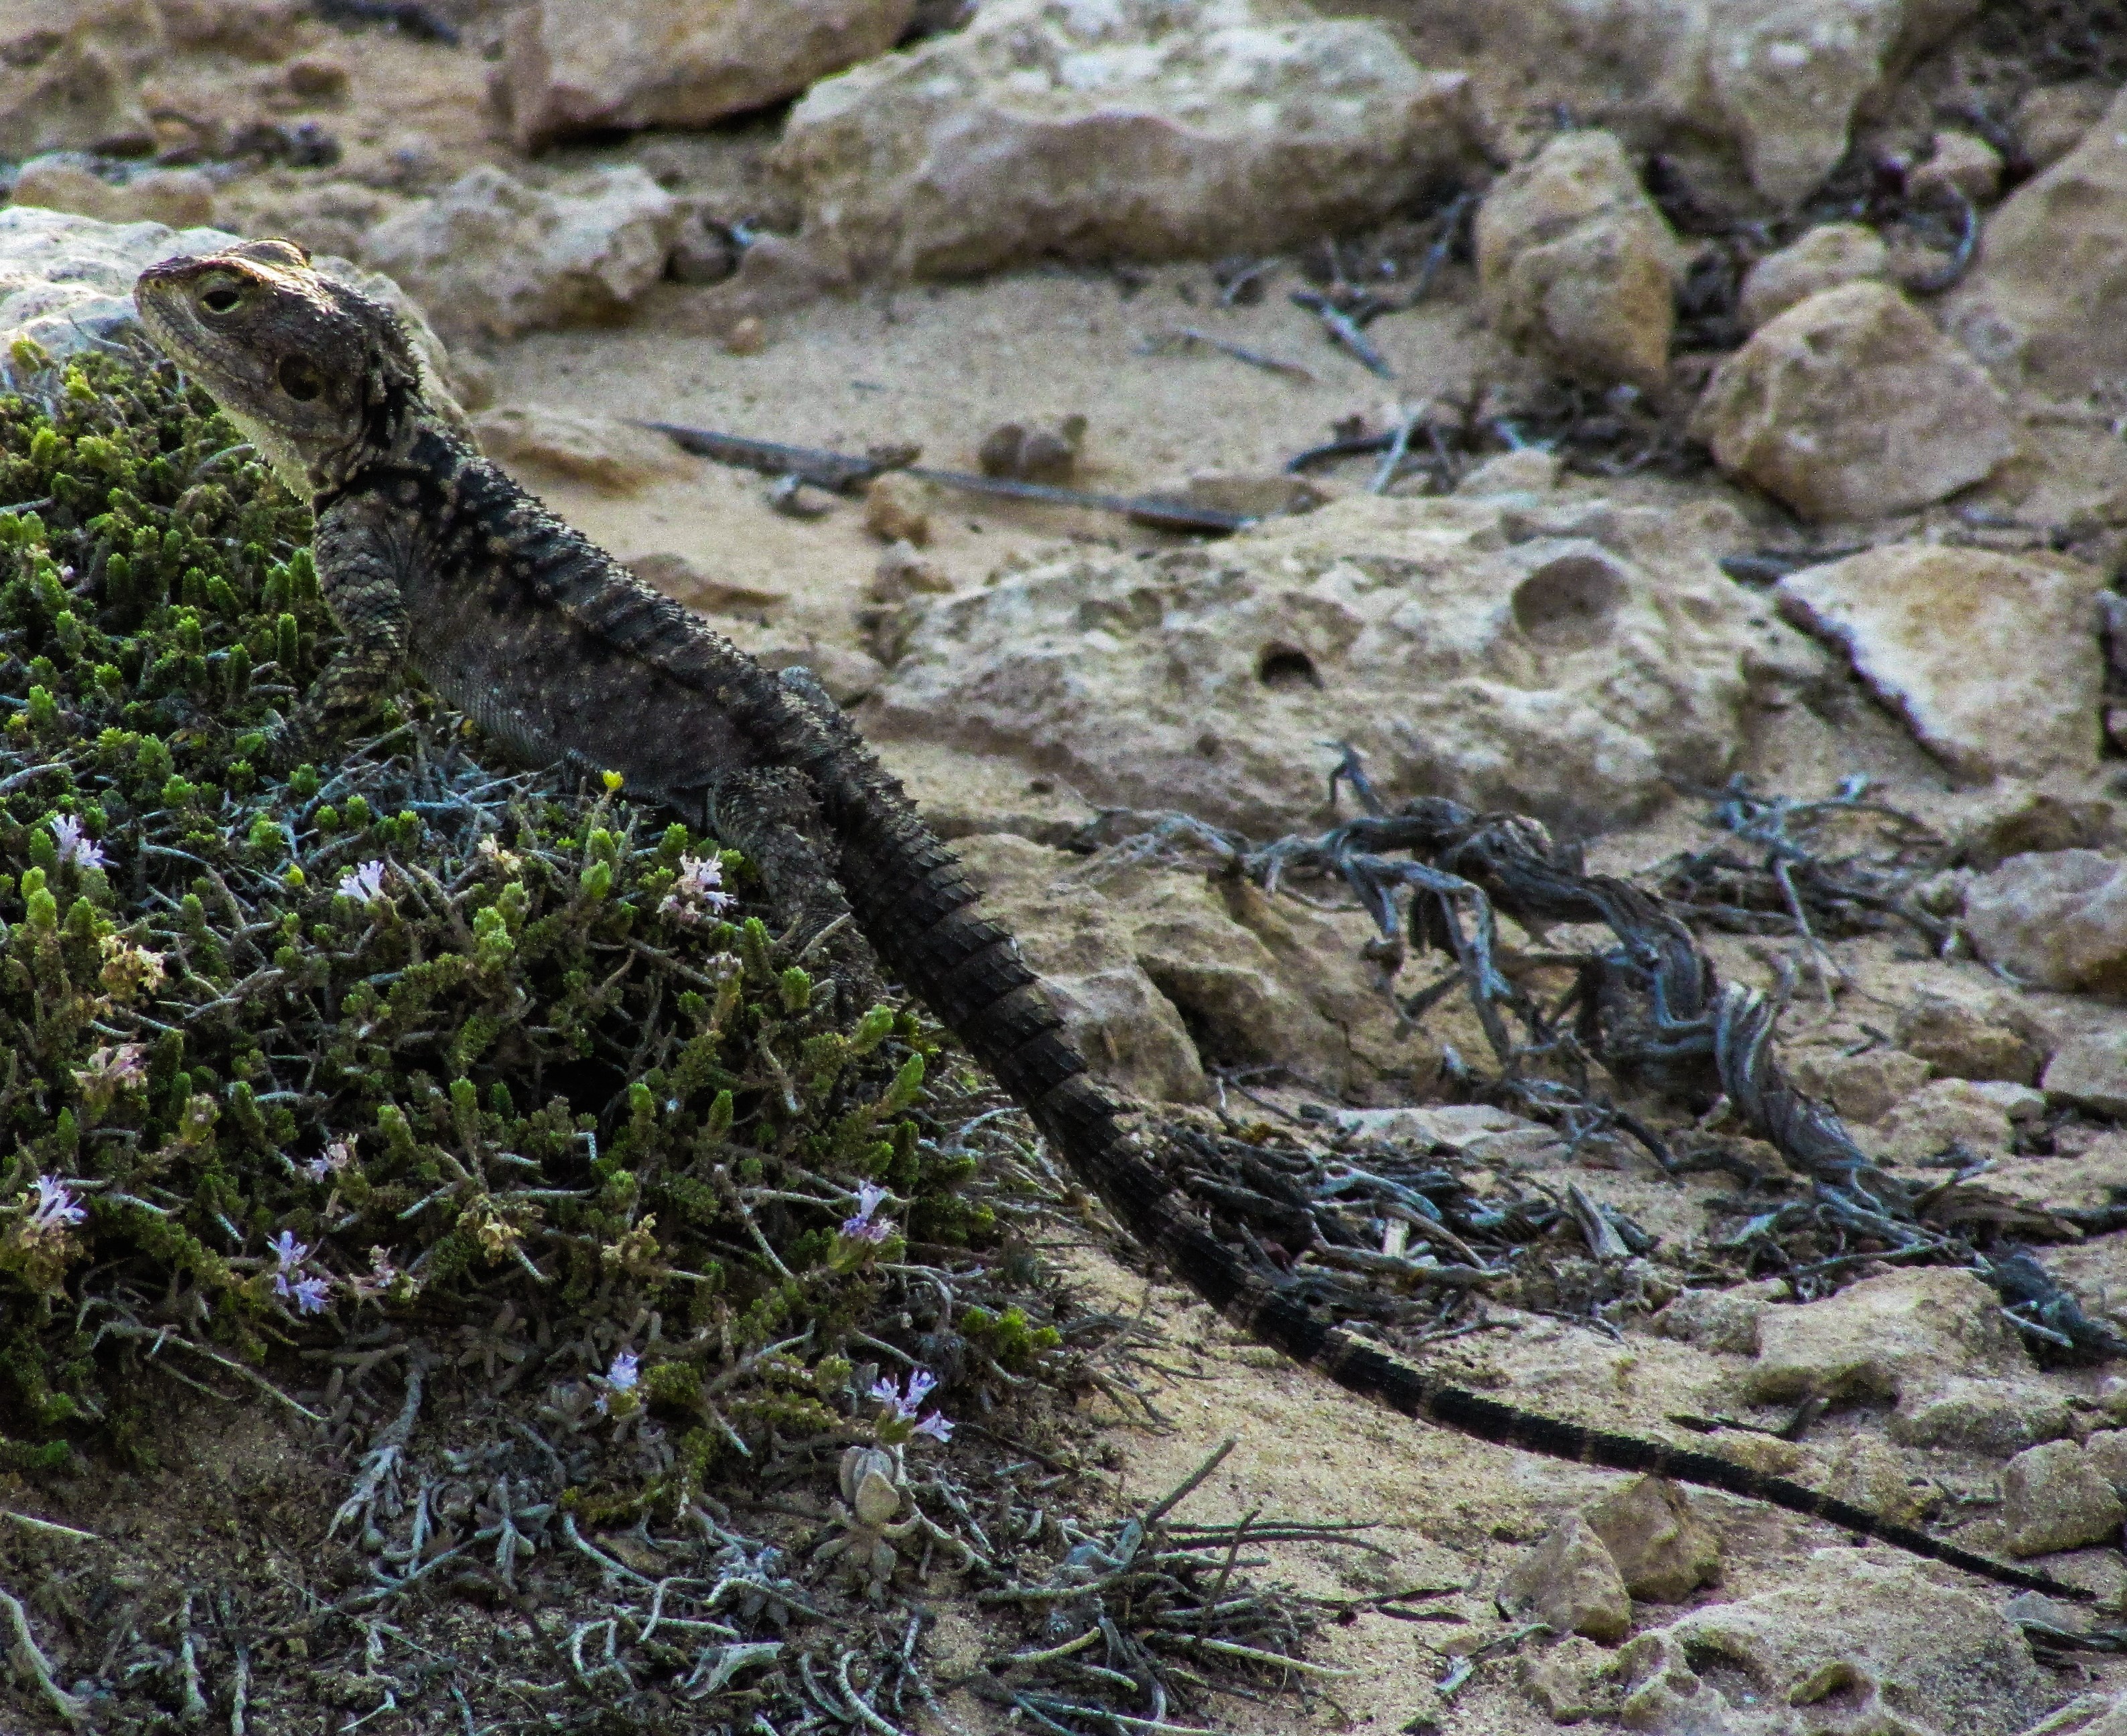
nature, animal, wildlife, reptile, fauna, lizard, herpetology, rattlesnake, vertebrate, adaptation, species, cyprus, viper, kurkutas, scaled reptile